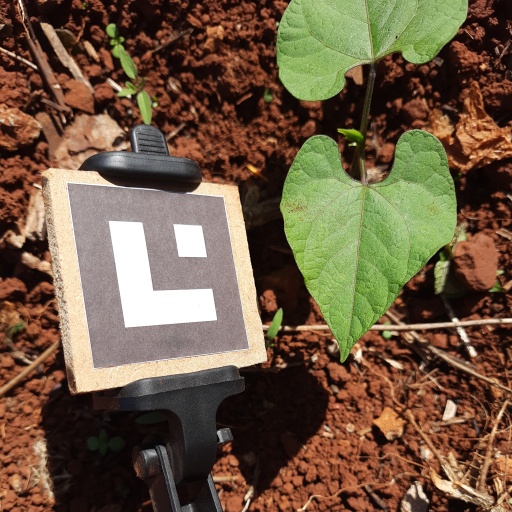
Observations: wavy surface, no eating holes, under sunlight